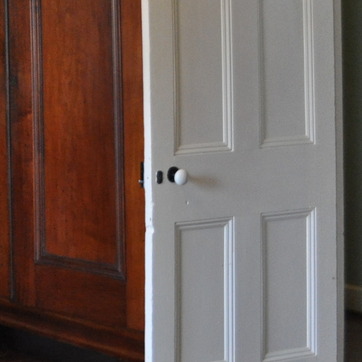
Material: metal